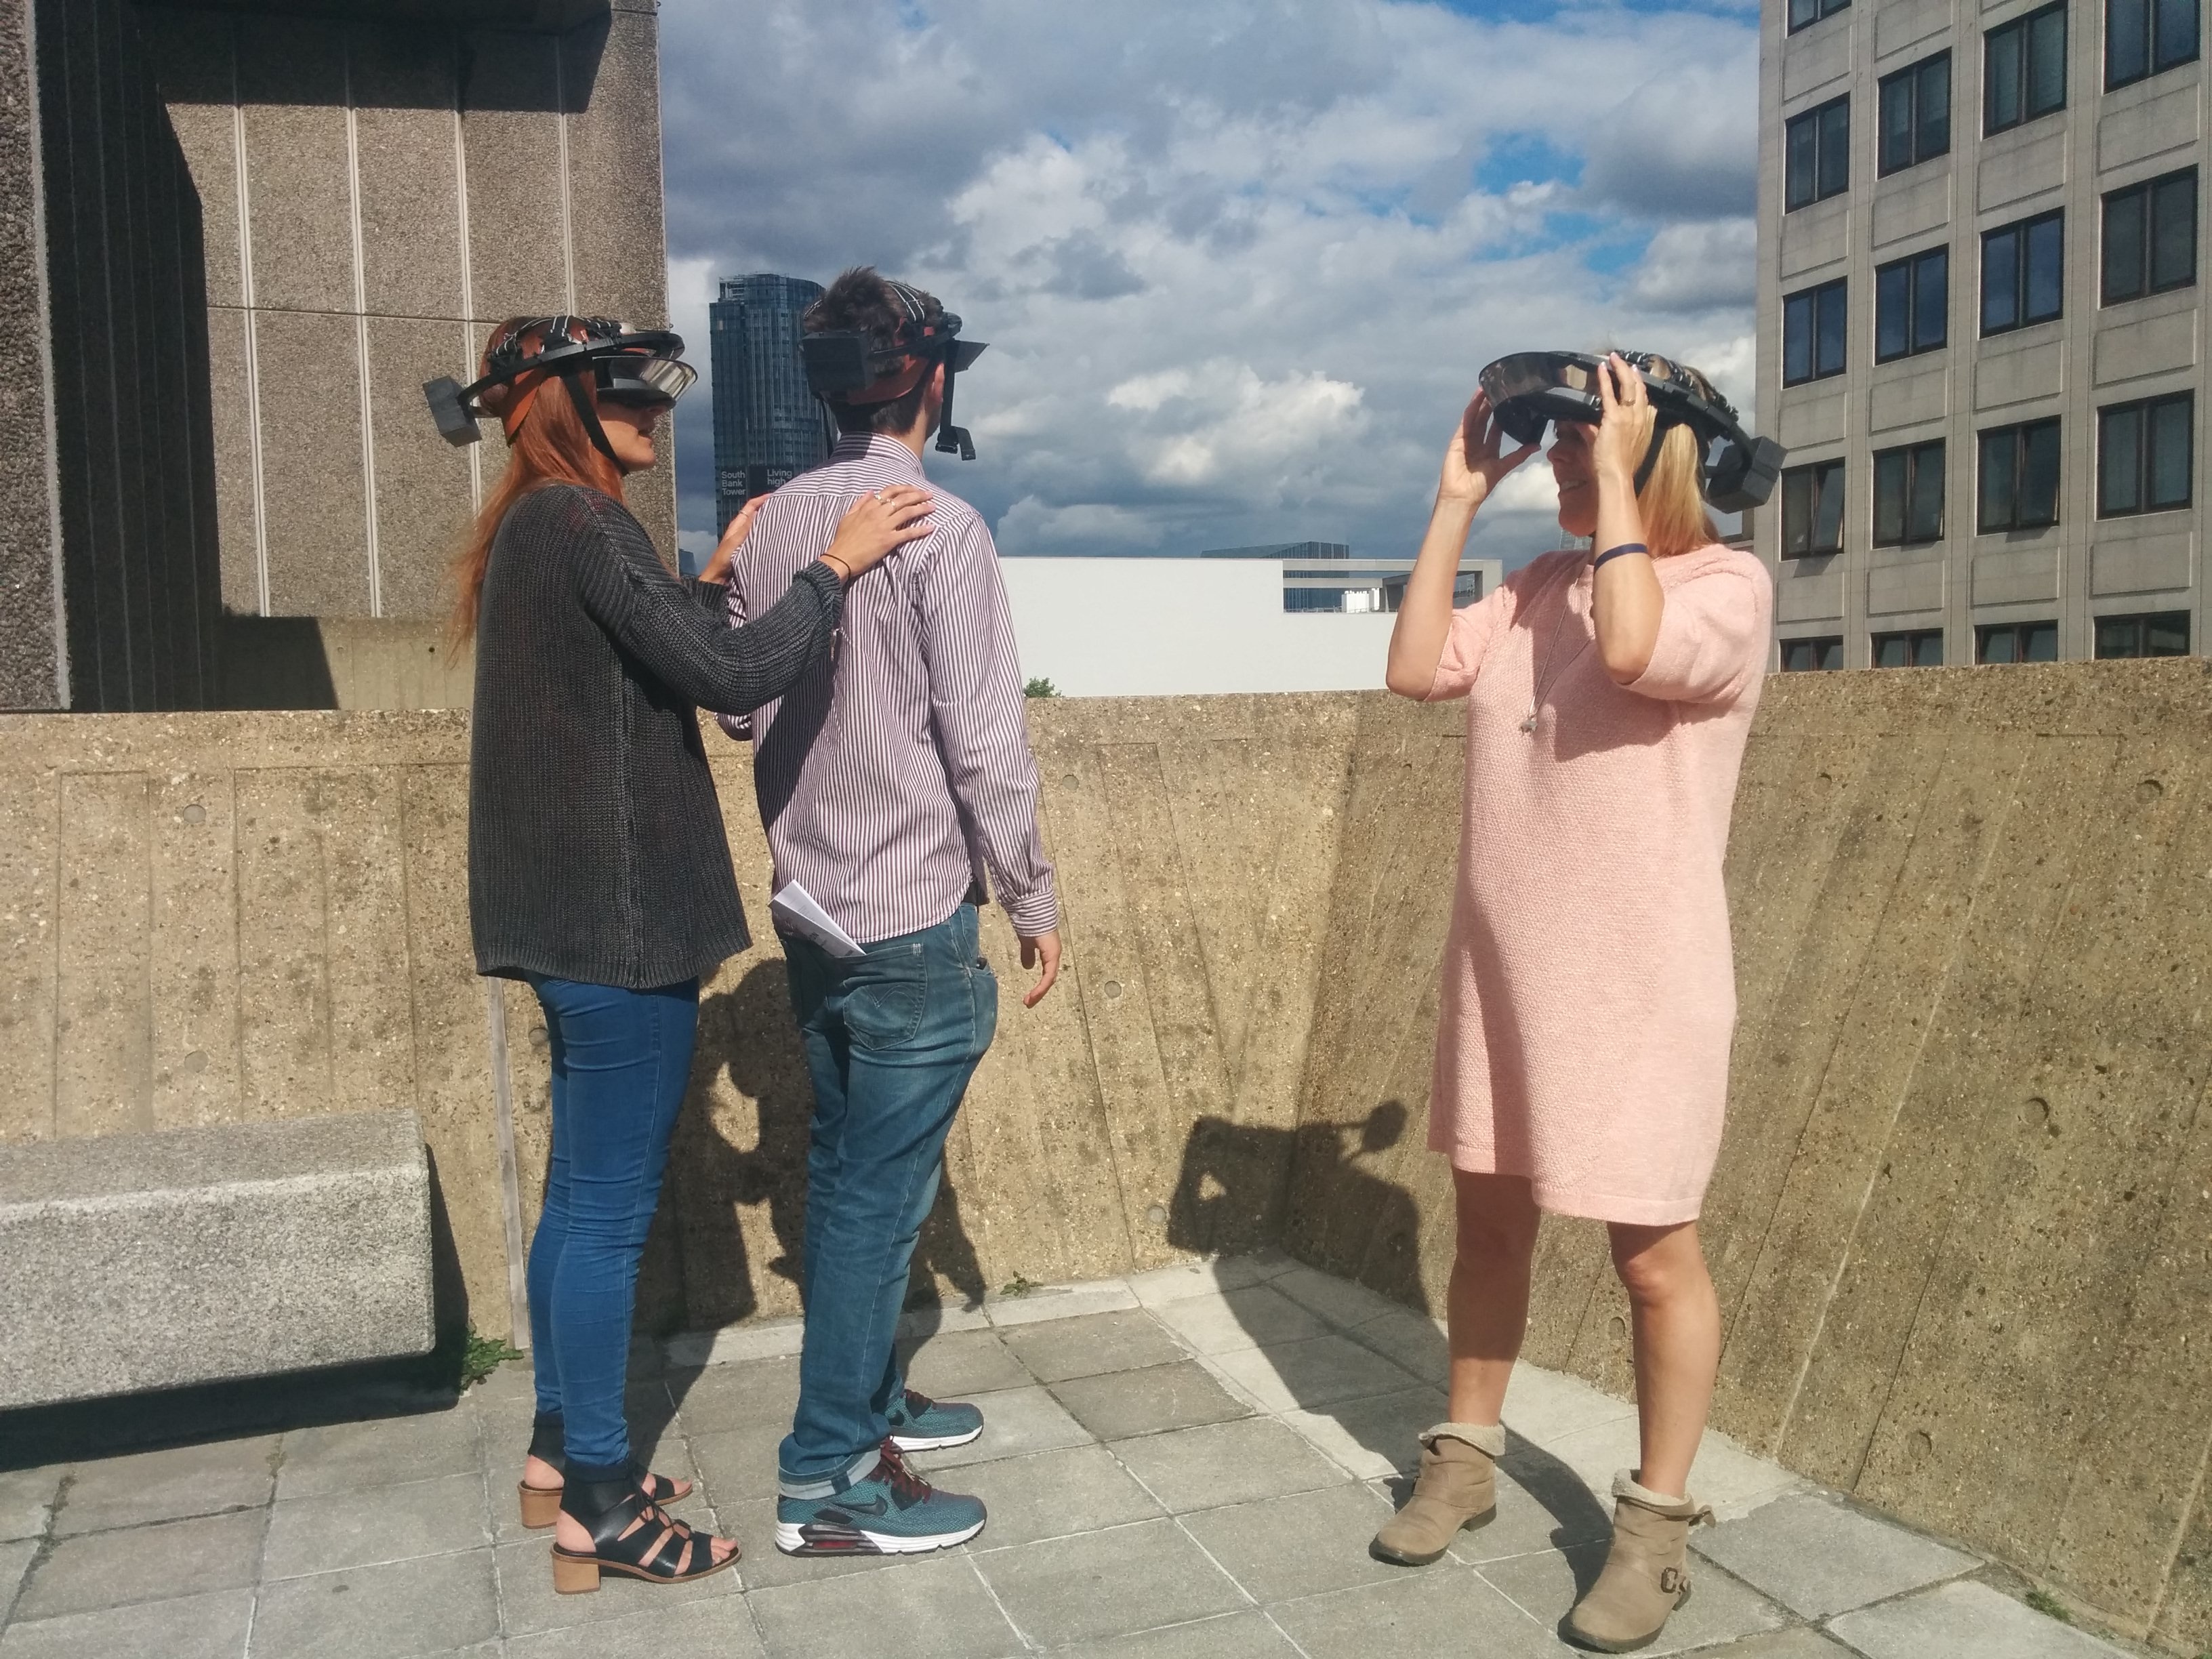
people, photograph, interaction